Marie Mattingly Meloney

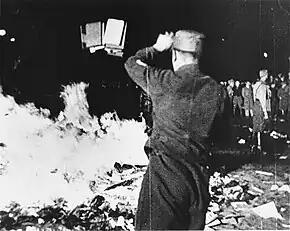

After a whirlwind of public appearances, Meloney and Curie traveled together to Washington, D.C., to receive the radium from President Warren G. Harding. The evening before the presentation, however, Curie balked when she discovered that the gift deed had been made personally to her: She insisted that it be redrawn so the gift from the people of the United States must instead "belong to science . . . I want to make it a gift to my laboratory." She asked Meloney: "Can we call in a lawyer?" And a "man of law, discovered with some difficulty at this late hour, drew up the additional paper with Marie. She signed it at once." The radium was presented to her in a lead-lined mahogany box on Friday, May 20, 1921, by Harding, with Meloney in attendance.